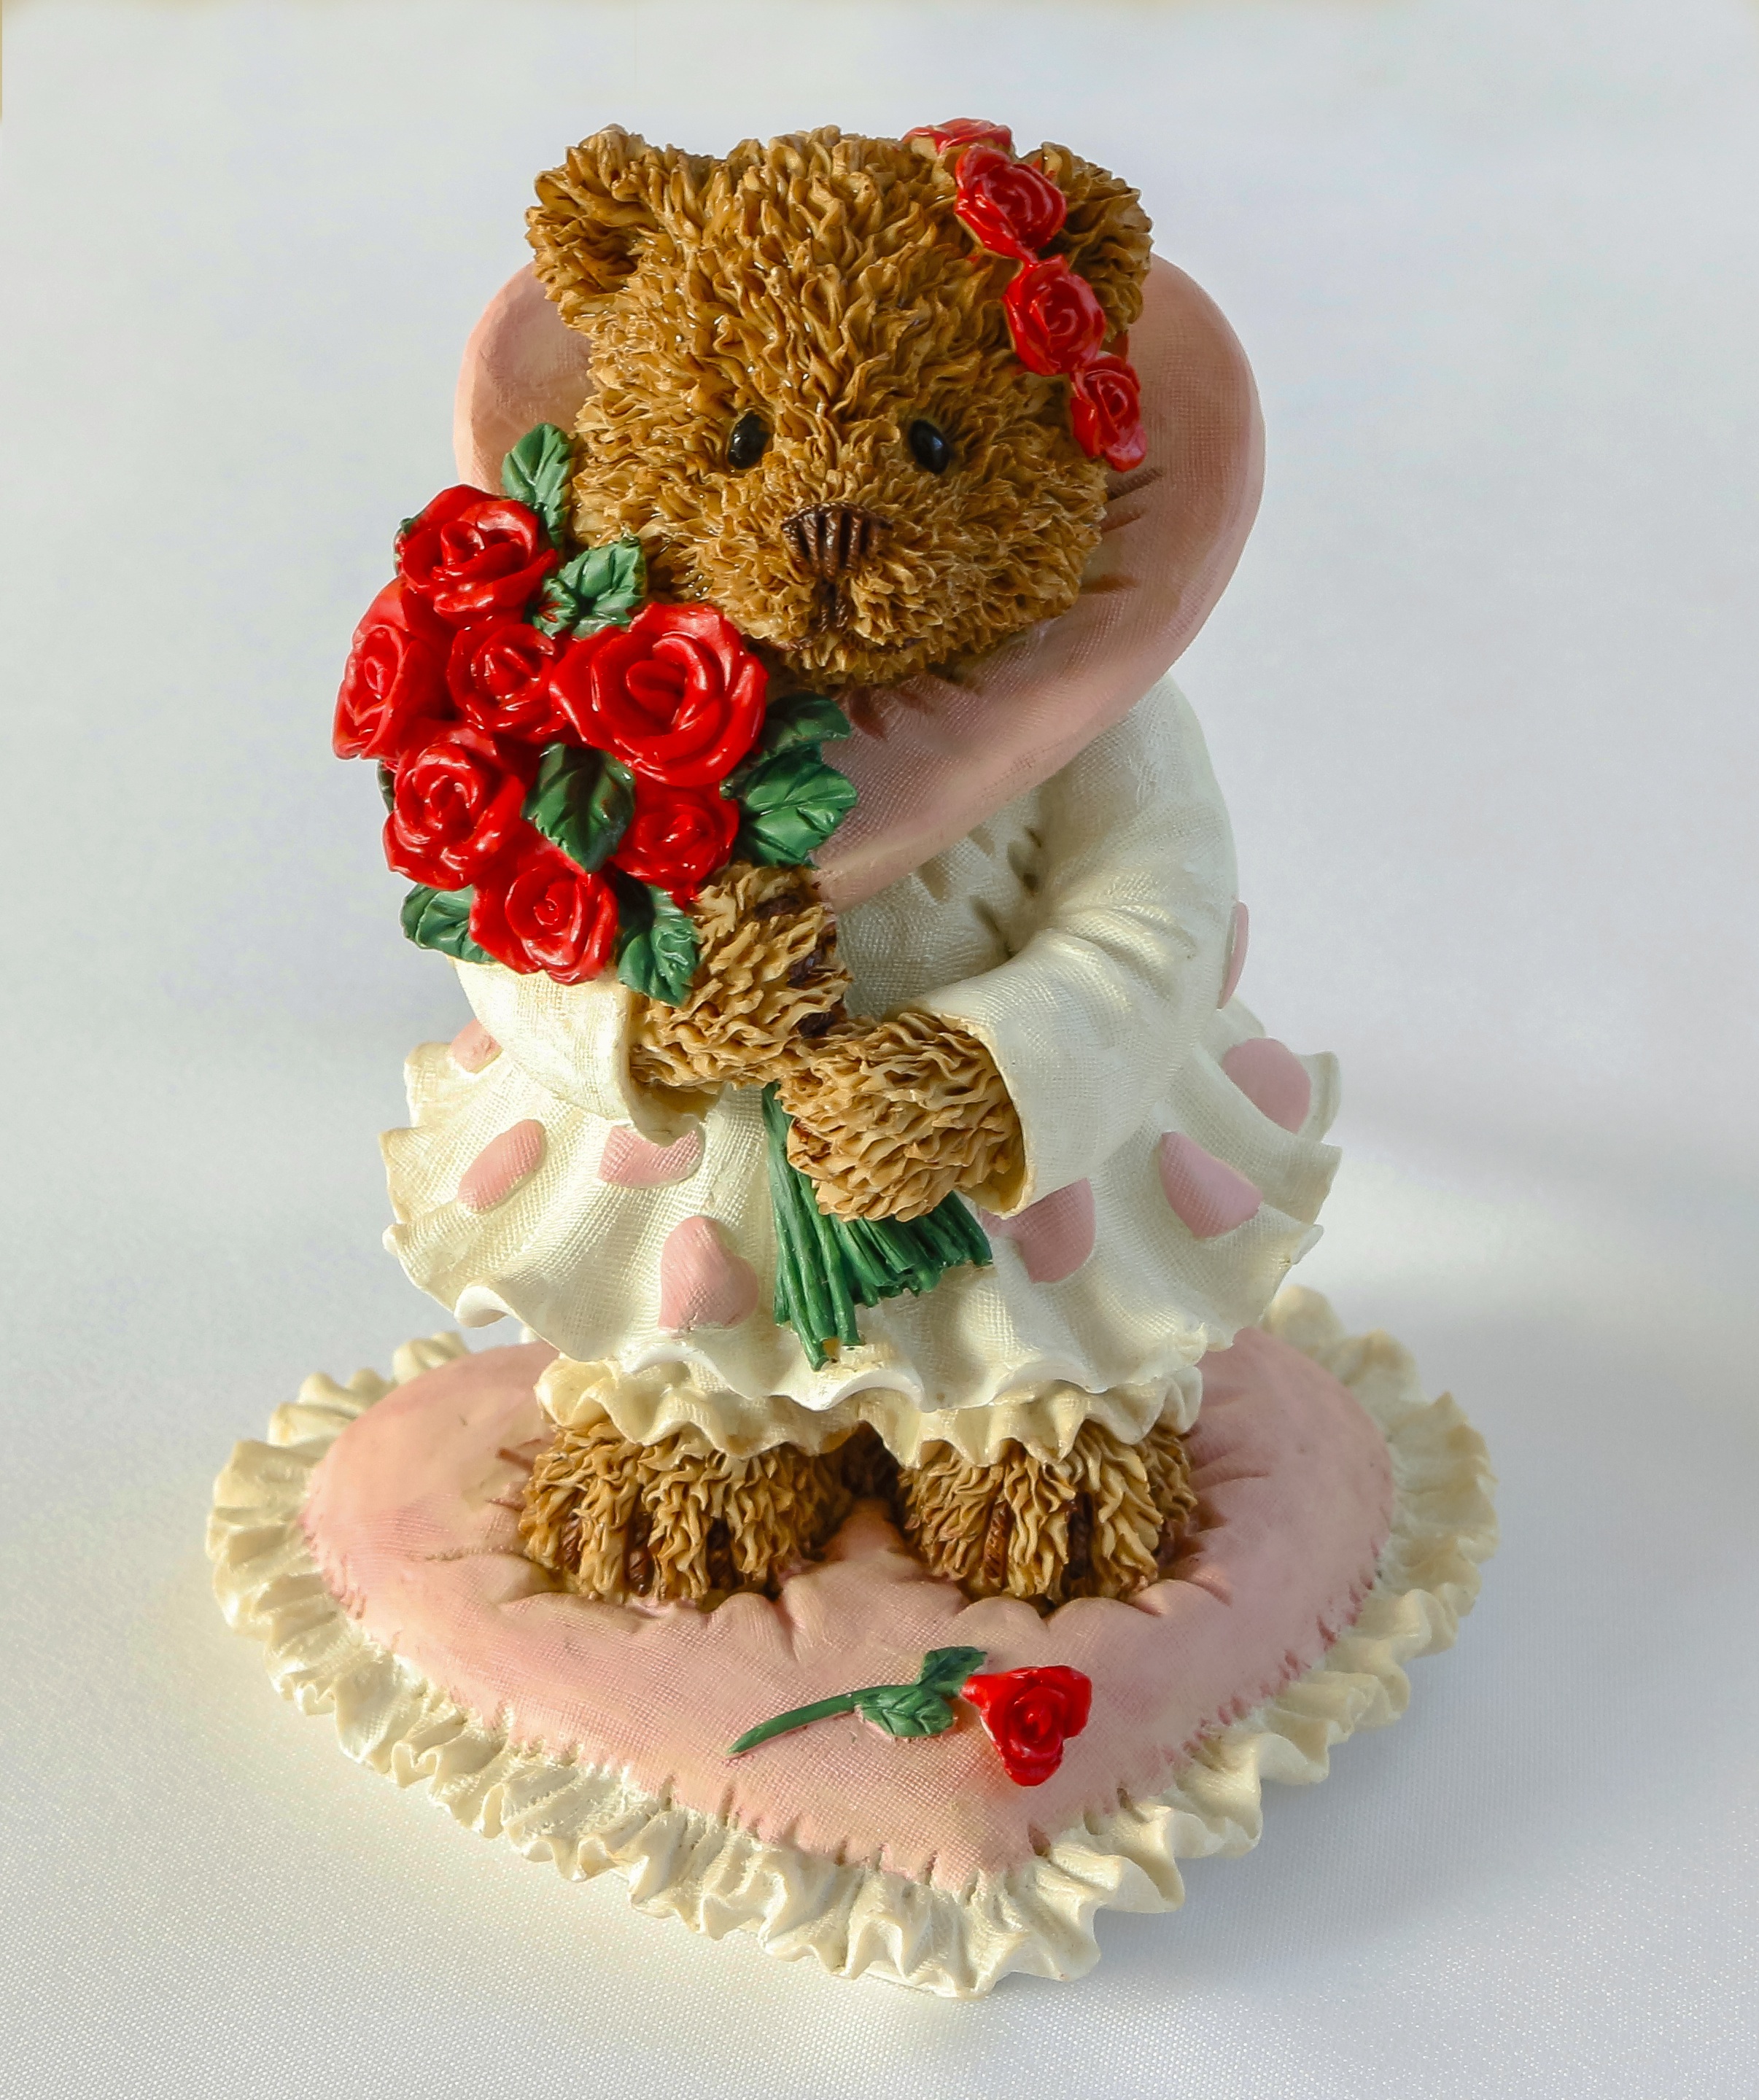
flower, food, collection, toy, teddy bear, art, figure, figurine, red roses, flower bouquet, osa, the bears of windsor